Landau levels

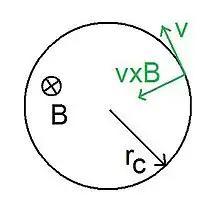
Diagram of a cyclotron orbit of a particle with speed v, which is the classical trajectory of a charged particle (here positive charge) under a uniform magnetic field B. The Landau quantization refers to a quantum charged particle under a uniform magnetic field.

Consider a system of non-interacting particles with charge and spin confined to an area in the plane. Apply a uniform magnetic field formula_1 along the -axis. In SI units, the Hamiltonian of this system (here, the effects of spin are neglected) is